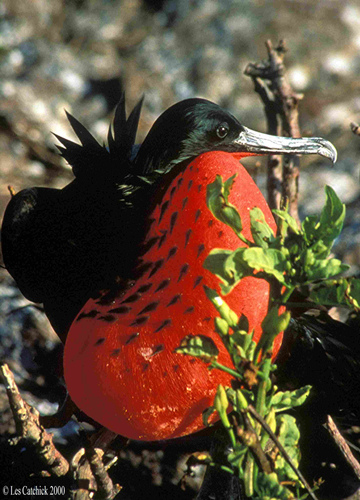
this bird is all black with a long and pointy beak that curves downwards.
this is a black bird with a long beak turned down at the end and a huge red chest that sticks out.
an unusual looking bird that is black with a large for its size beak that is downward turning on the end.
this bird has a very weird looking red throat that looks like a balloon.
this bird has a long bill, a big red breast, and a black crown
this bird is red with black and has a long, pointy beak.
this unique looking bird is dark black with plentiful dorsal plumage, a belly that looks like an inflated red-orange balloon, and a grey beak that hooks at the end.
this bird has a very large red belly with a long black beak.
this bird has a black crown and a very long white bill that is rounded at the end.
this bird has a huge red belly and a curved bill.
Species: Frigatebird